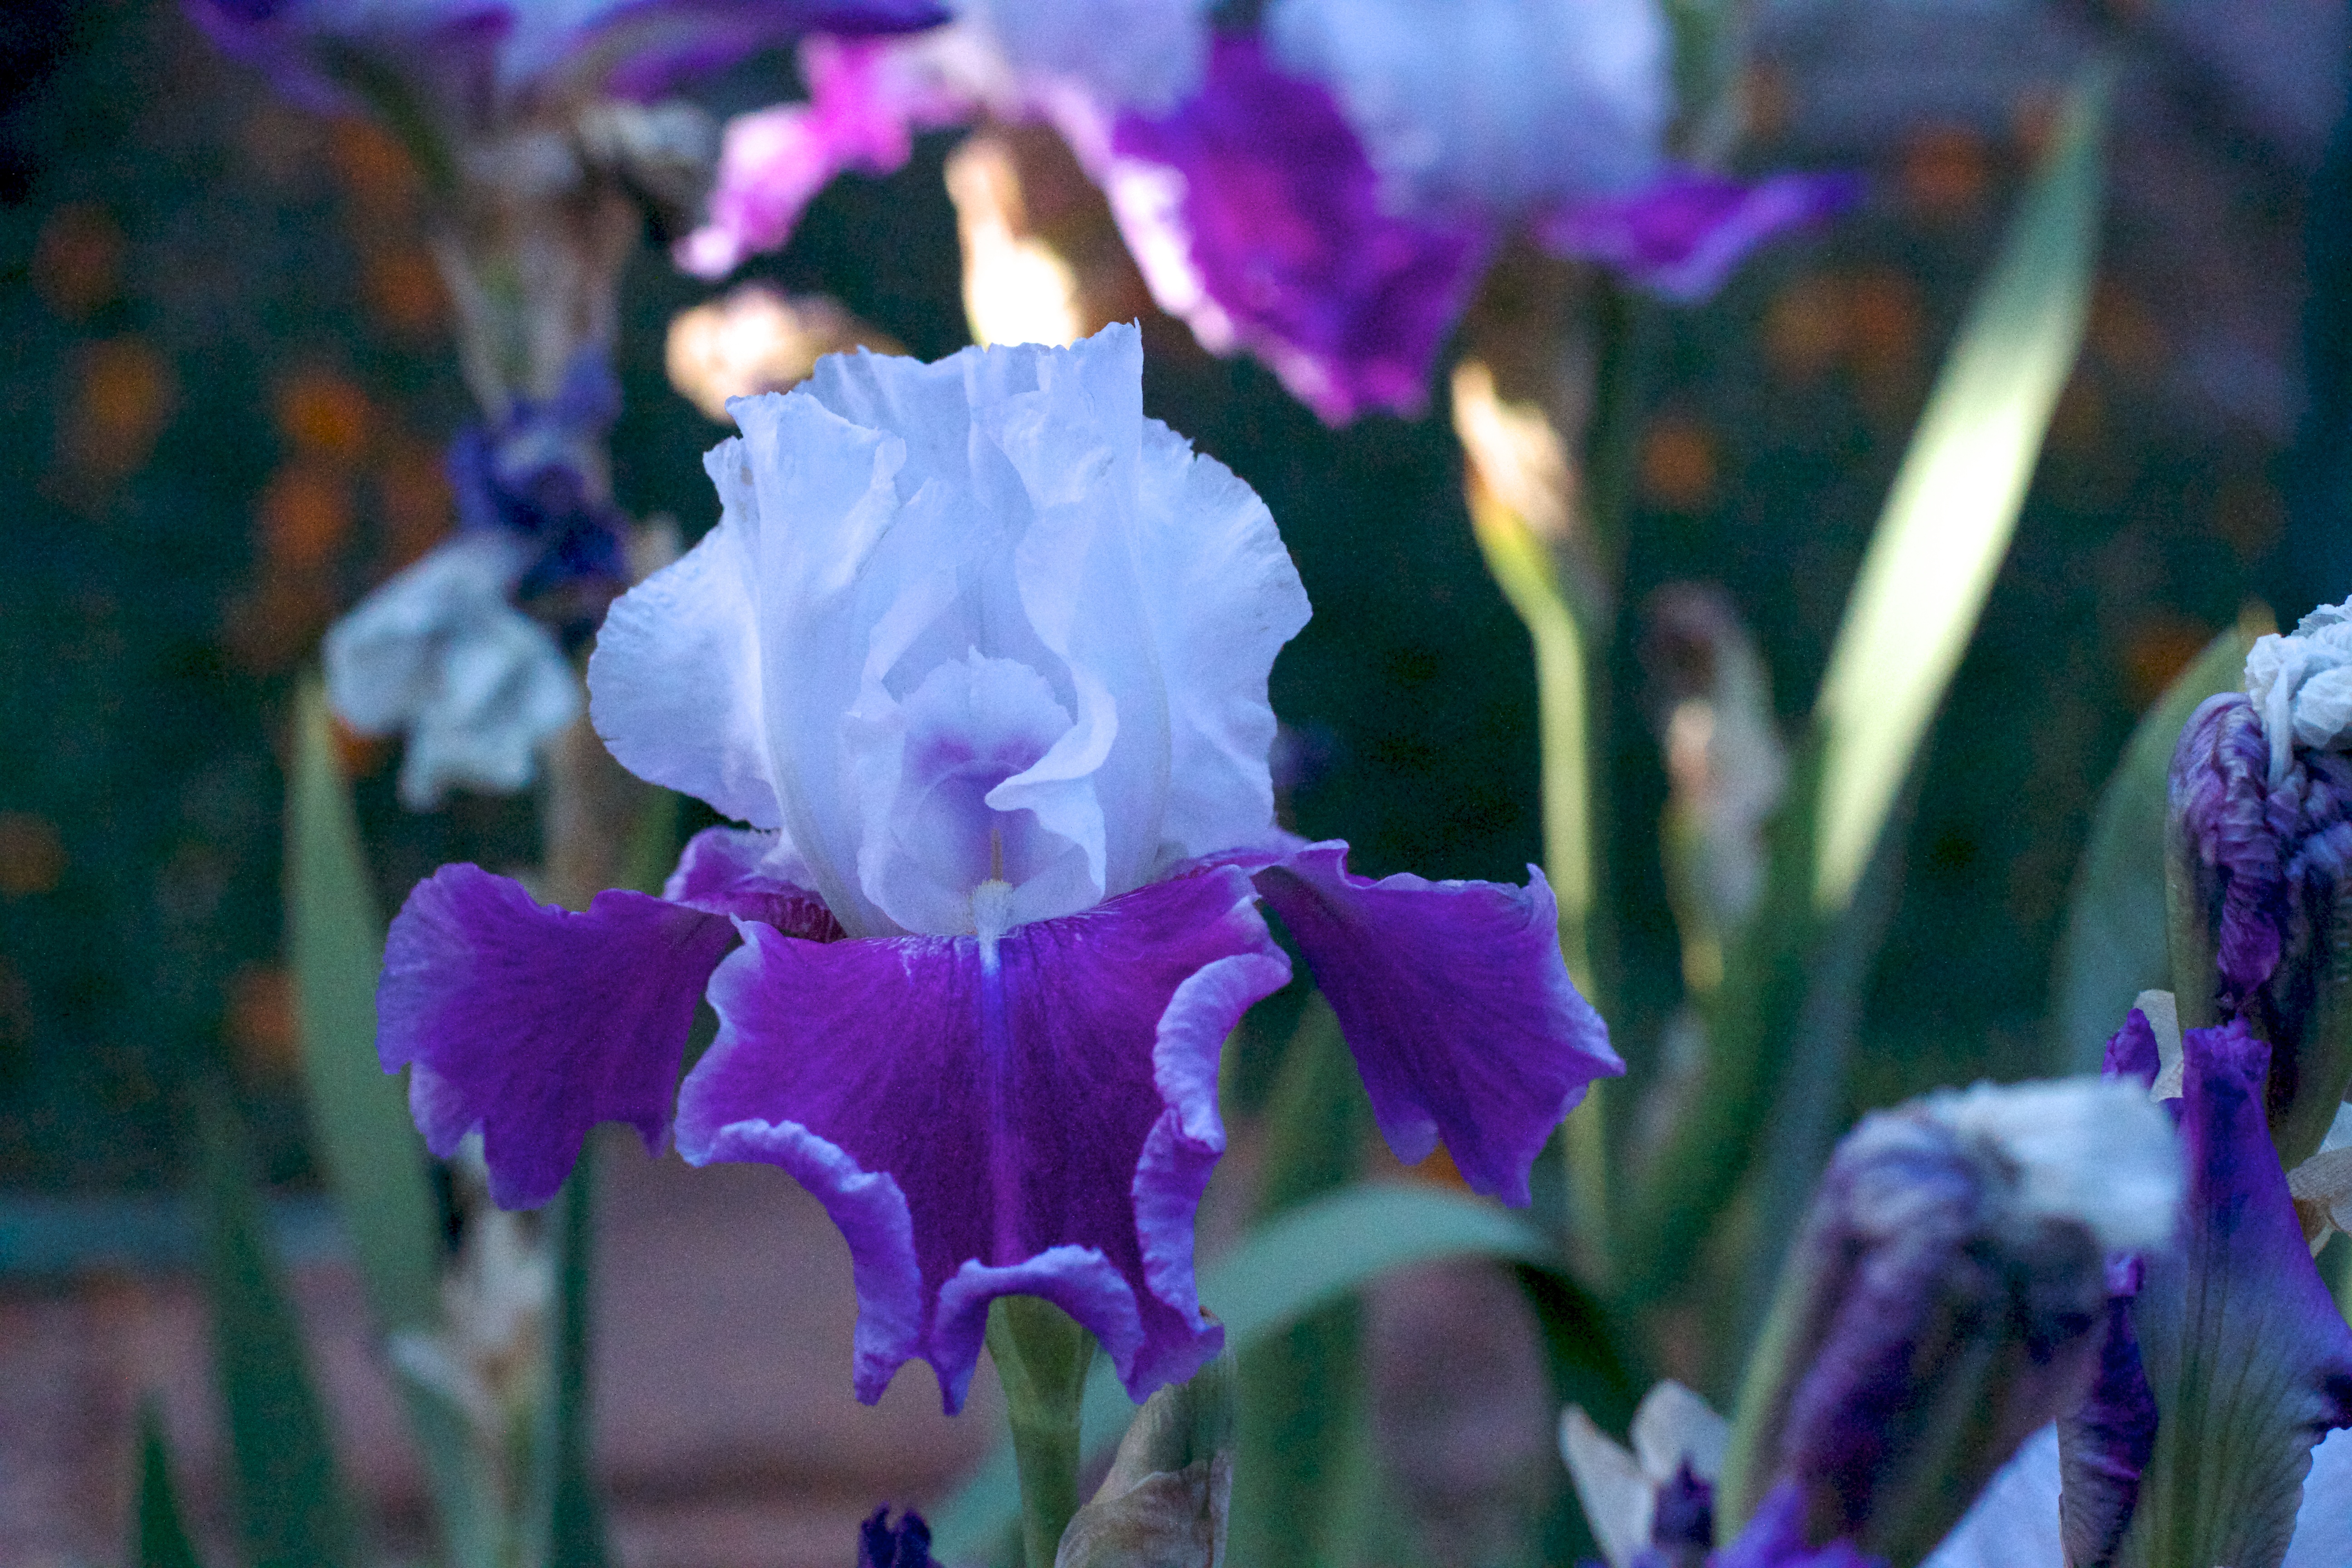
flower, plant, flora, blue, purple, iris, botany, land plant, flowering plant, eye, iris family, petal, organ, macro photography, blossom, wildflower